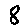
Label: 8